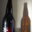
Label: bottle